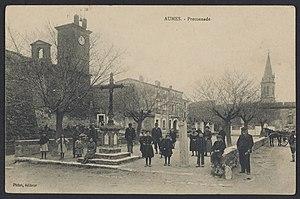
Aumes. - La Promenade
Aumes est une commune française située dans le département de l'Hérault en région Occitanie.